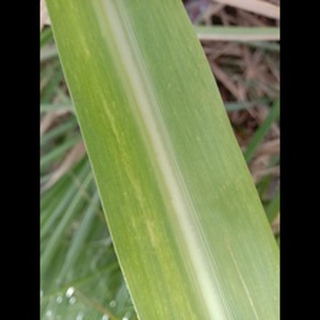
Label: sugarcane_mosaic